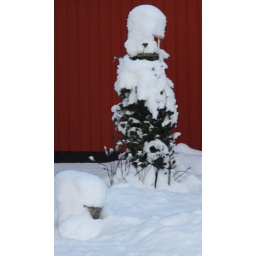
bird house somewhere in there